Hypervalent molecule

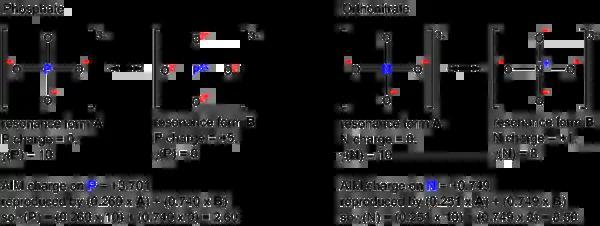
Calculation of the valence electron equivalent for phosphate and orthonitrate

Early considerations of the geometry of hypervalent molecules returned familiar arrangements that were well explained by the VSEPR model for atomic bonding. Accordingly, AB and AB type molecules would possess a trigonal bi-pyramidal and octahedral geometry, respectively. However, in order to account for the observed bond angles, bond lengths and apparent violation of the Lewis octet rule, several alternative models have been proposed.